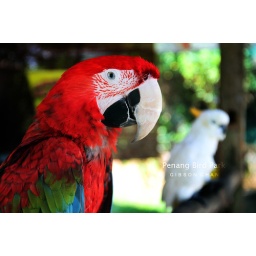
A funny boy that look serious, cute in a way.